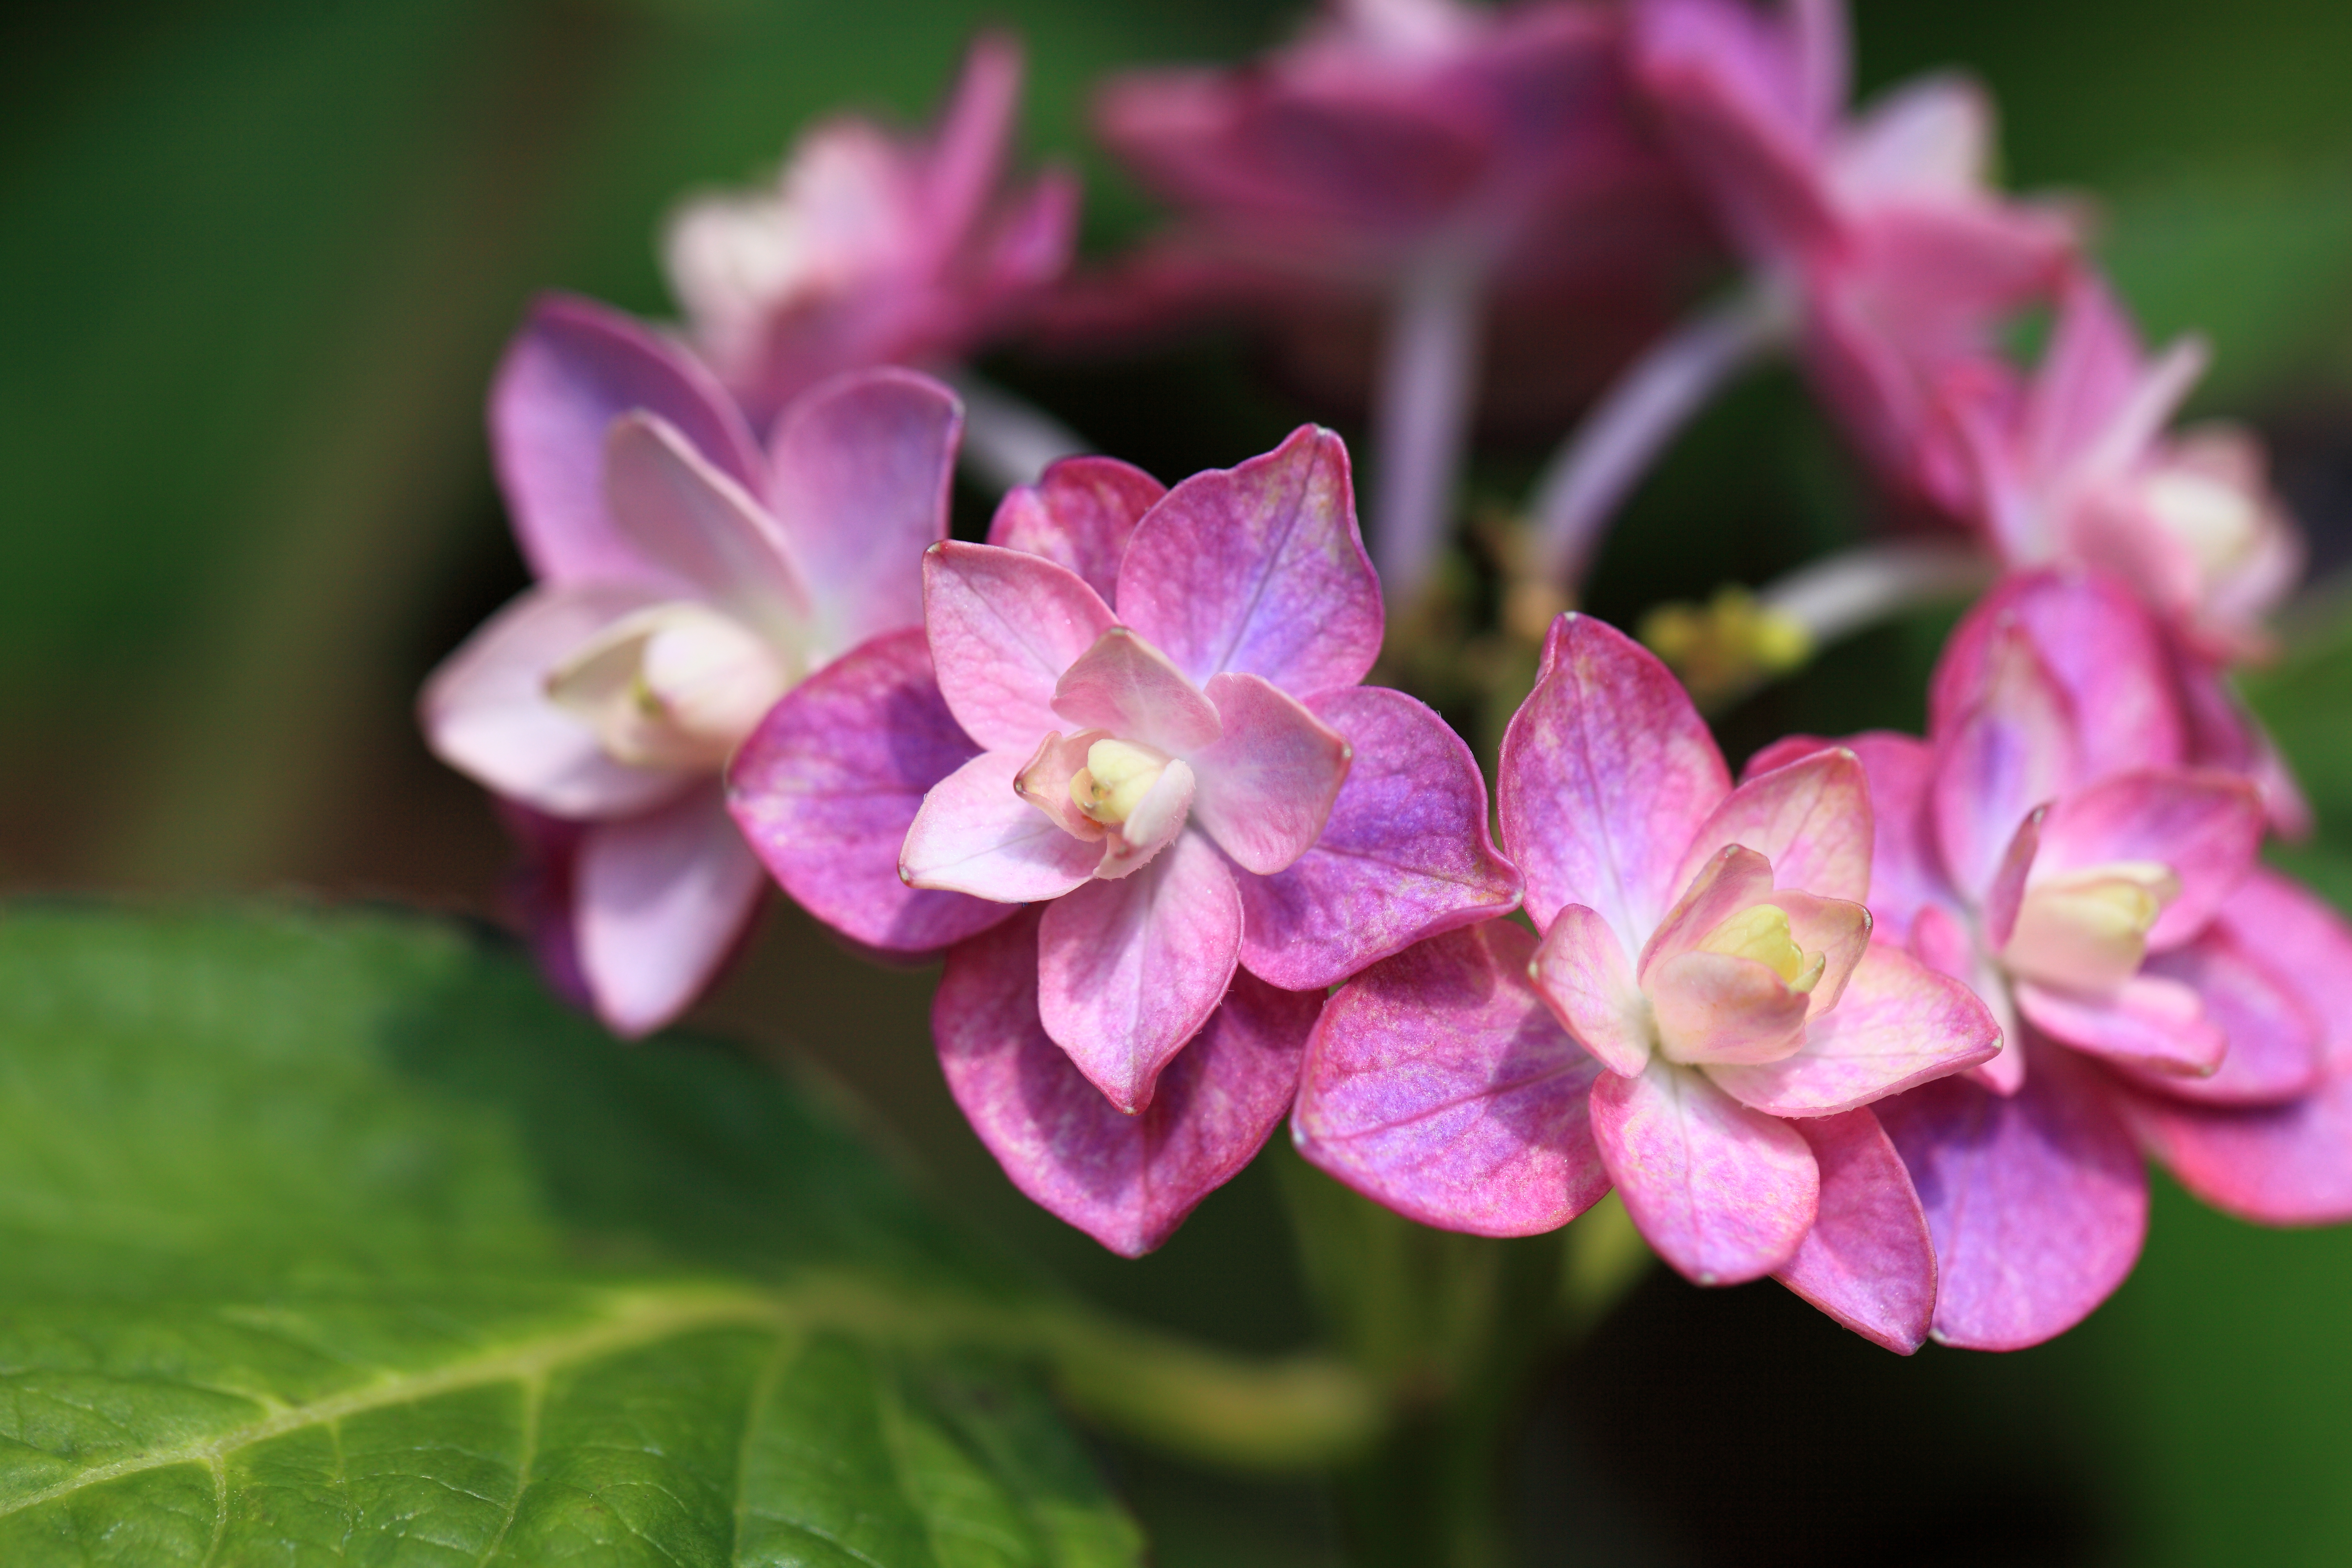
blossom, plant, leaf, flower, petal, high, botany, pink, flora, hydrangea, wildflower, shrub, 5d, hires, markii, hi, res, resolution, macro photography, flowering plant, land plant